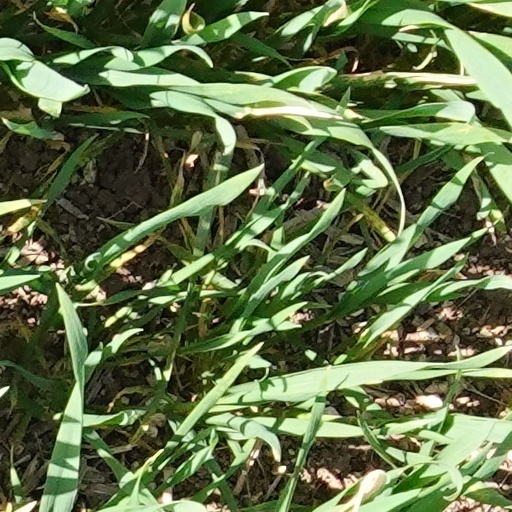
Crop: wheat